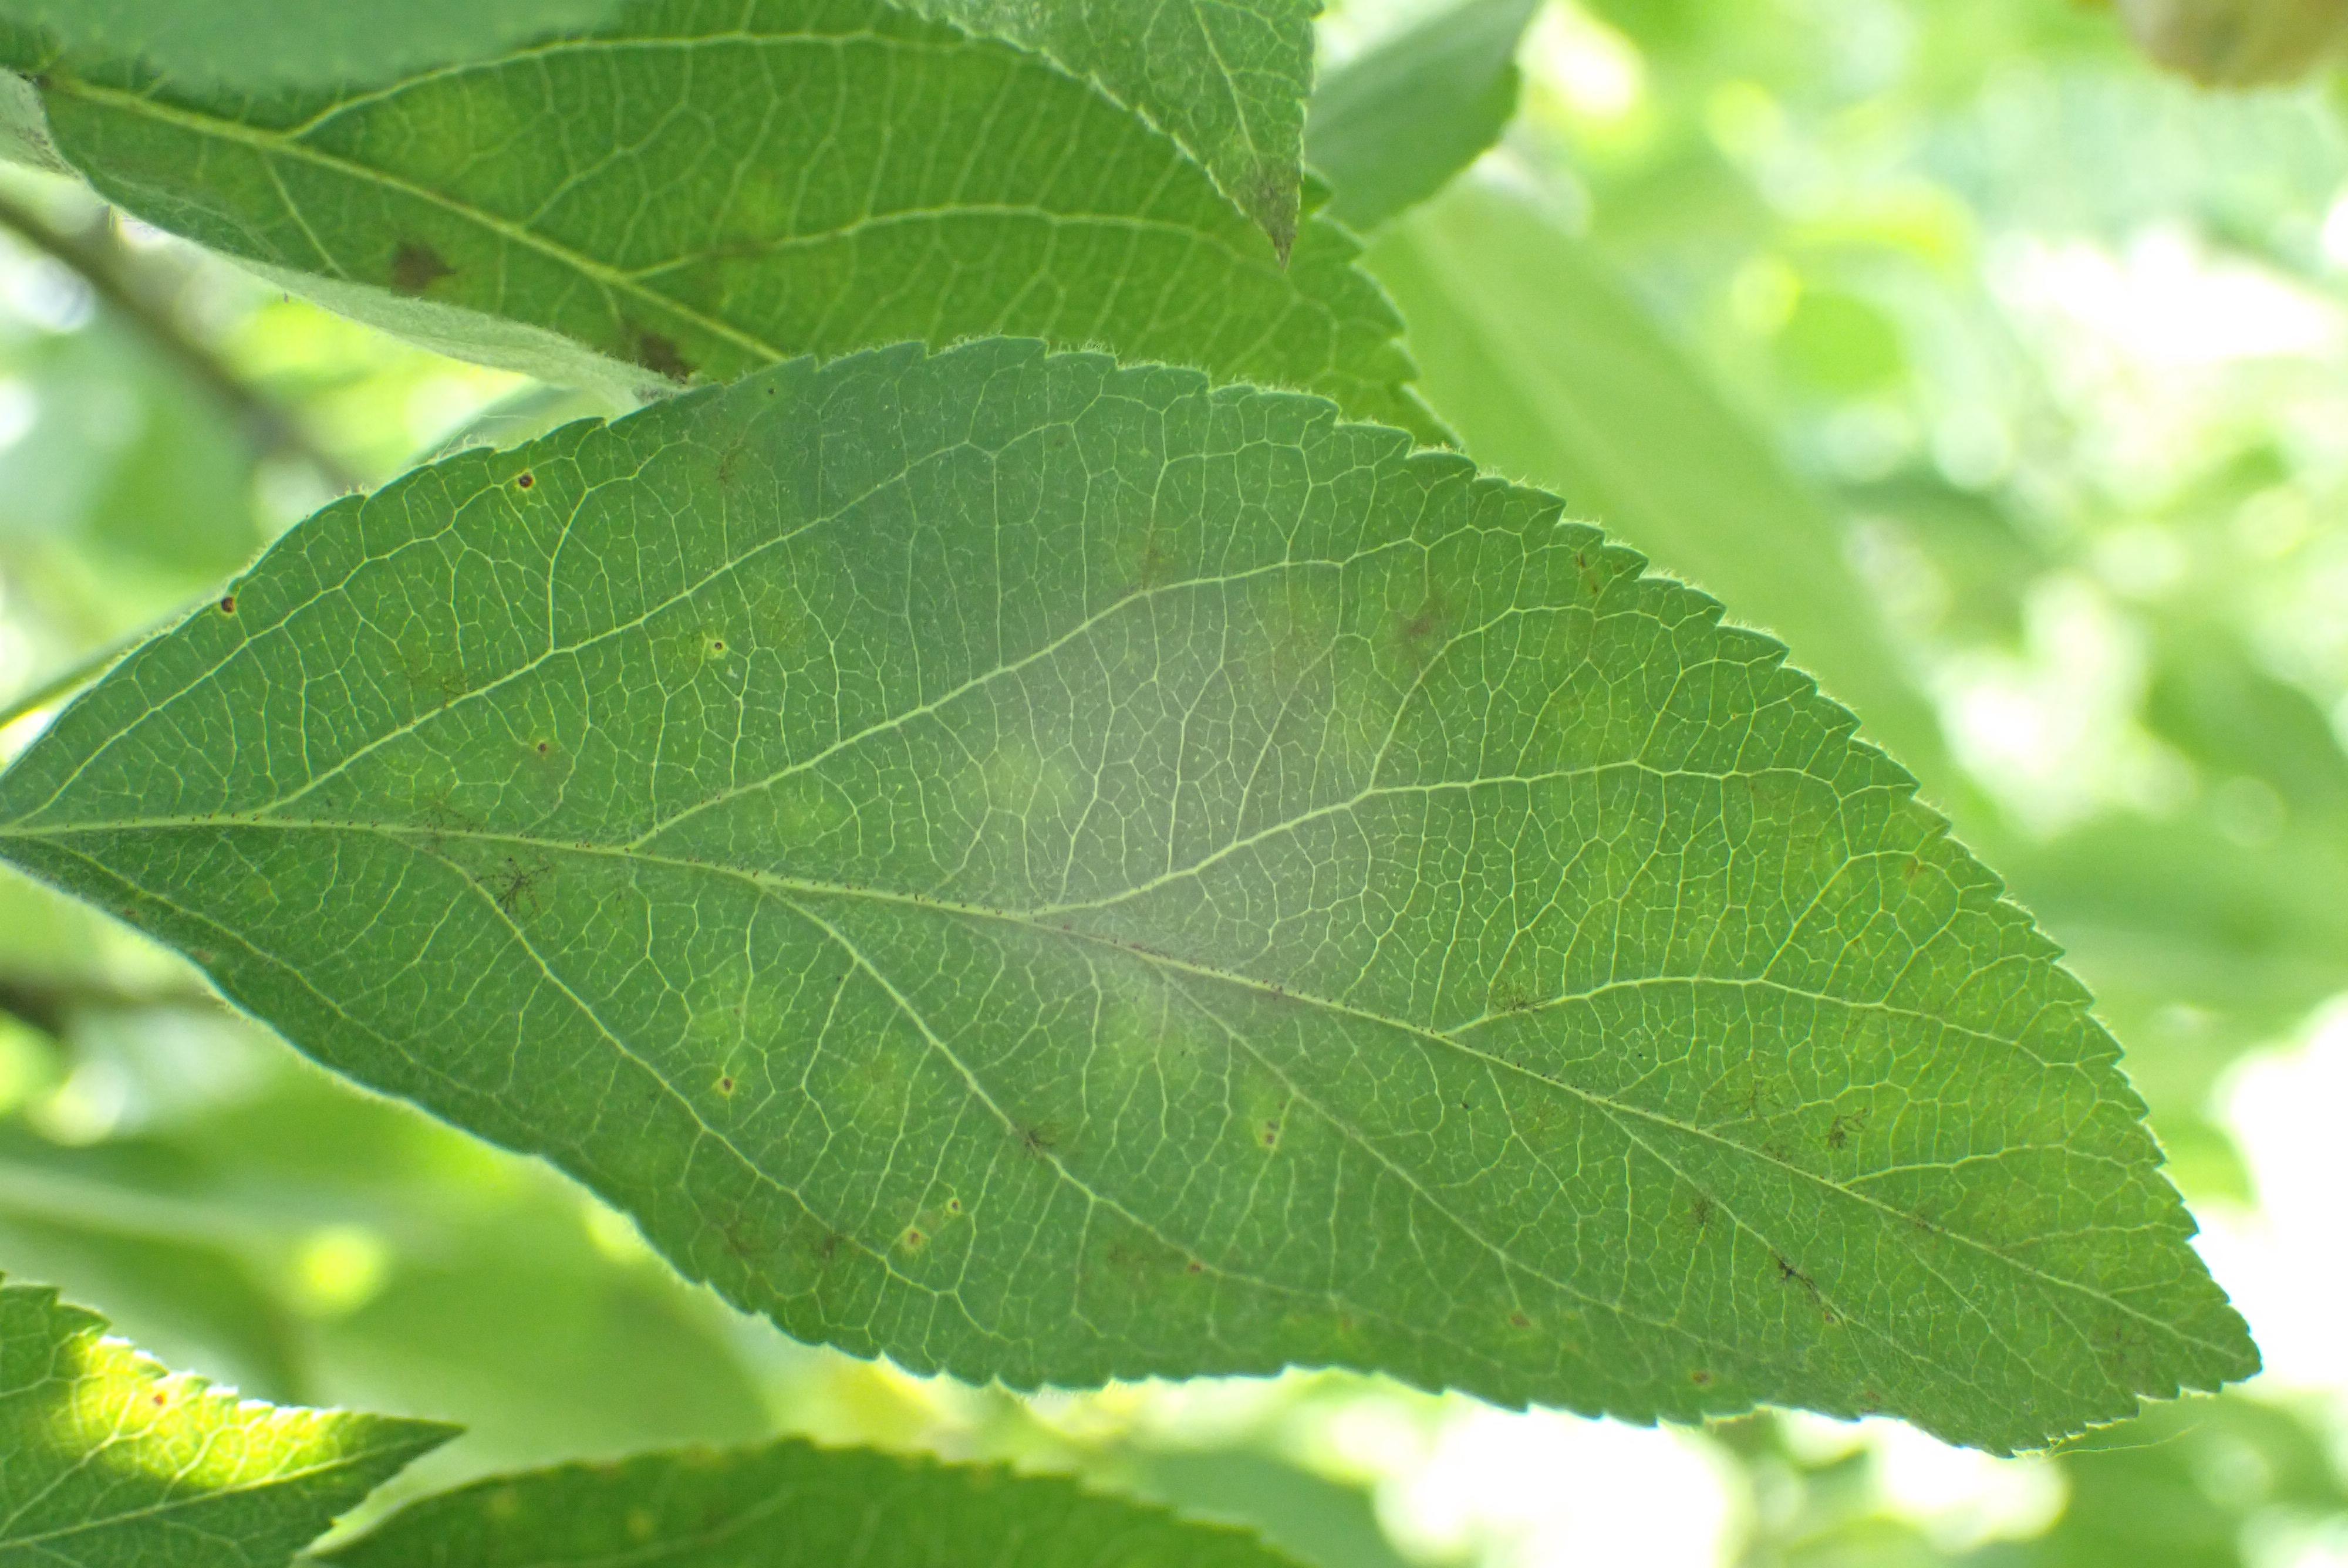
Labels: scab